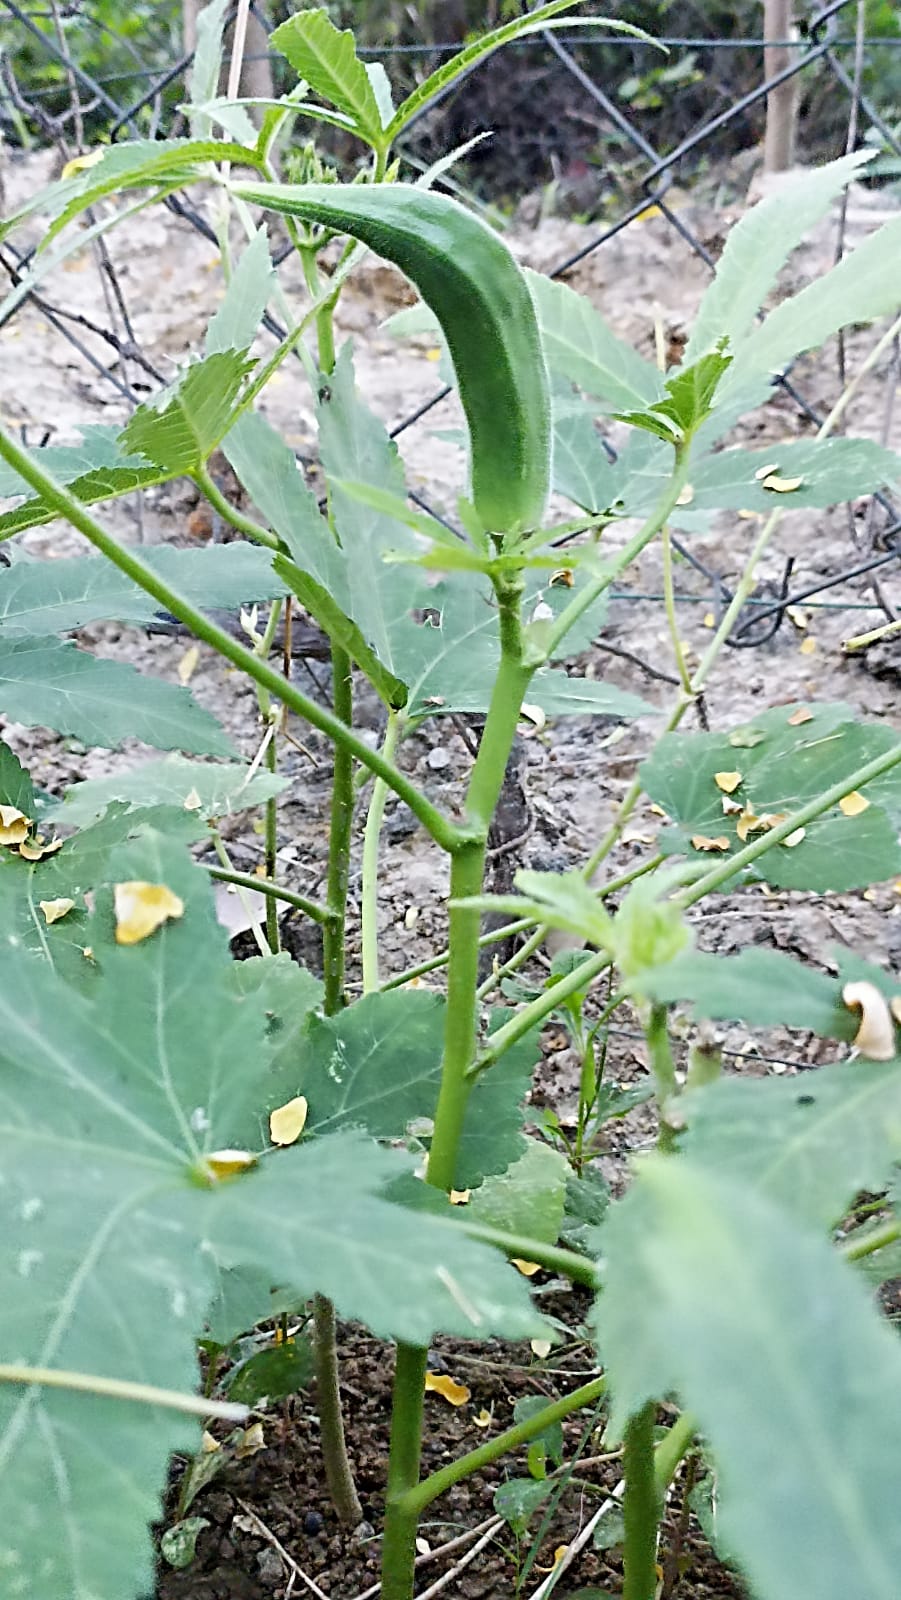
Label: Mature